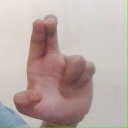
अक्षर: आ